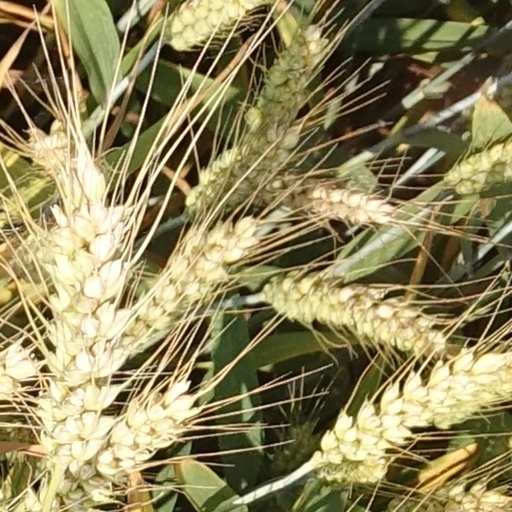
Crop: wheat